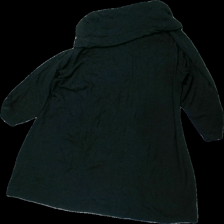
View: back
Type: Tunic
Category: Ladies
Brand: Free Quent
Colors: Black
Material: 100% polyester
Cut: Regular, Turtle neck
Size: XL
Season: All
Damage location: top left
Damage 2 location: top right
Price range: <50
Recommended usage: Export
Description: svart tunika med hög krage, nopprig